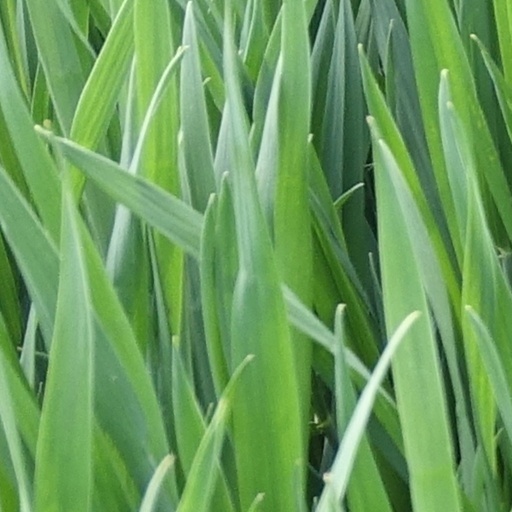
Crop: wheat